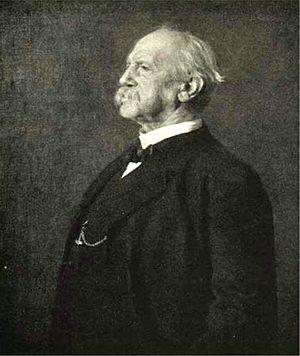
Oscar Montelius est un archéologue suédois.